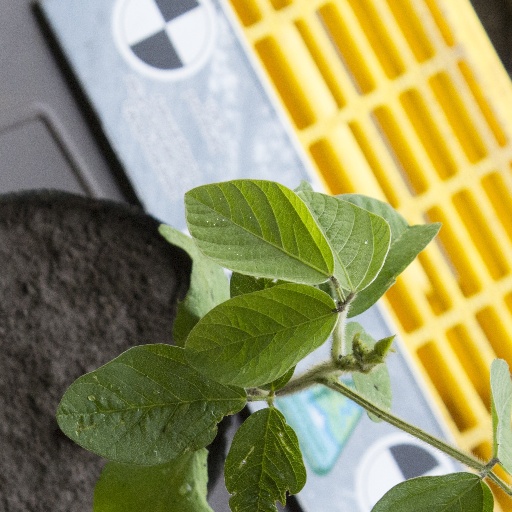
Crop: soybean